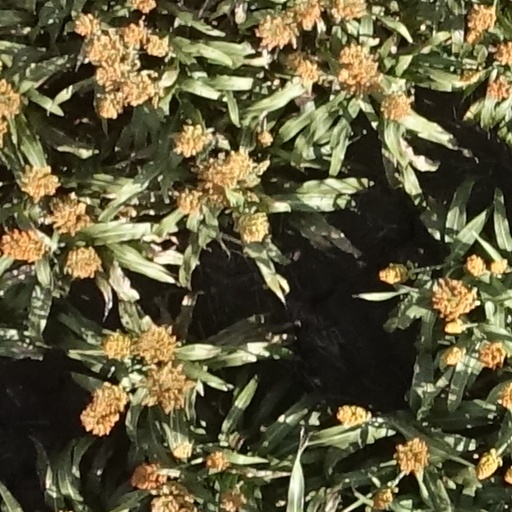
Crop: sorghum